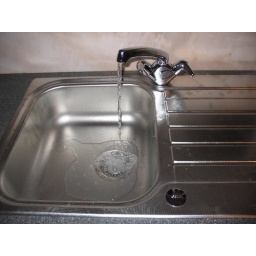
We have a sink back in the kitchen, and running water! It was a long week and a half.